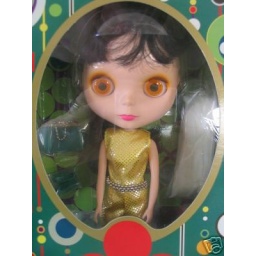
Poor thing still trapped in her box after all these years. Come on home girlie!!